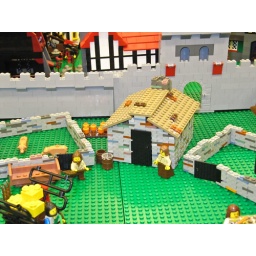
Love the stone texture that the 1x2 plates give in these walls and cottage.